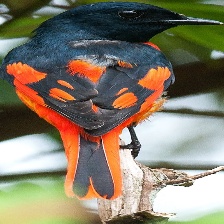
Species: FIERY MINIVET
Scientific name: PERICROCOTUS IGNEUS